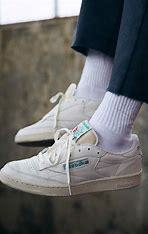
Brand: Reebok
Model: Club C